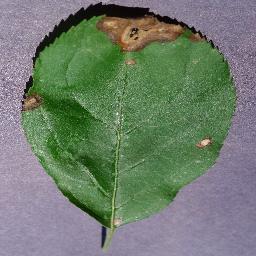
Label: Apple___Black_rot